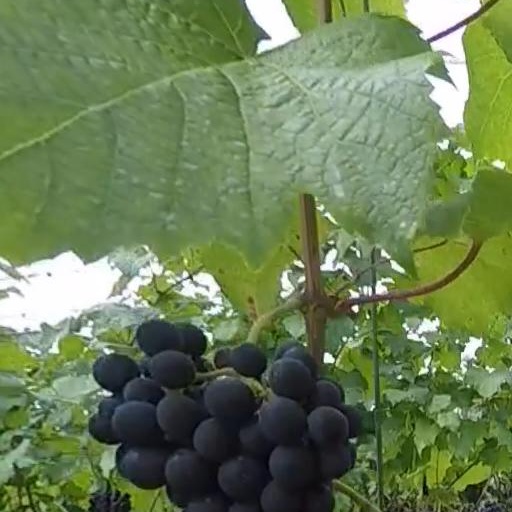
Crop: grape